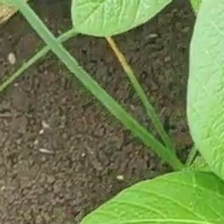
Weed species: Lavhala_(Cyperus_Rotundus)